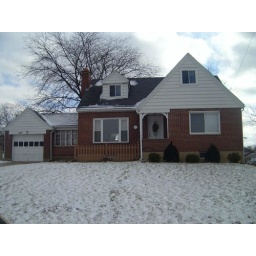
The windows are all updated, the roof and gutters are in good condition.